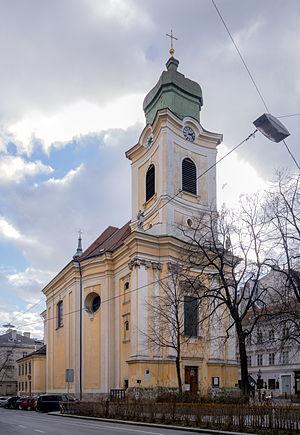
Gumpendorf est un quartier de la ville de Vienne situé dans le sixième arrondissement de Vienne, Mariahilf.